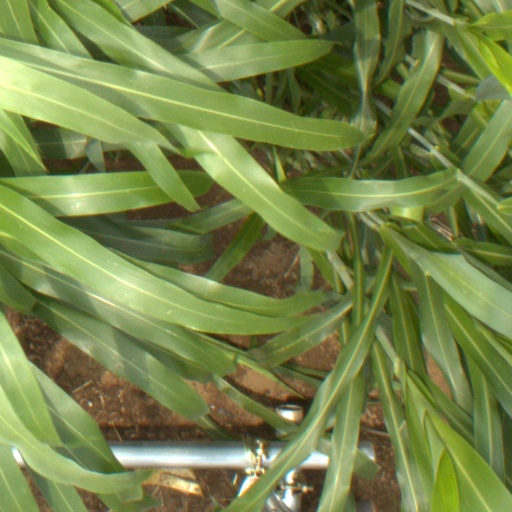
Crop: sorghum